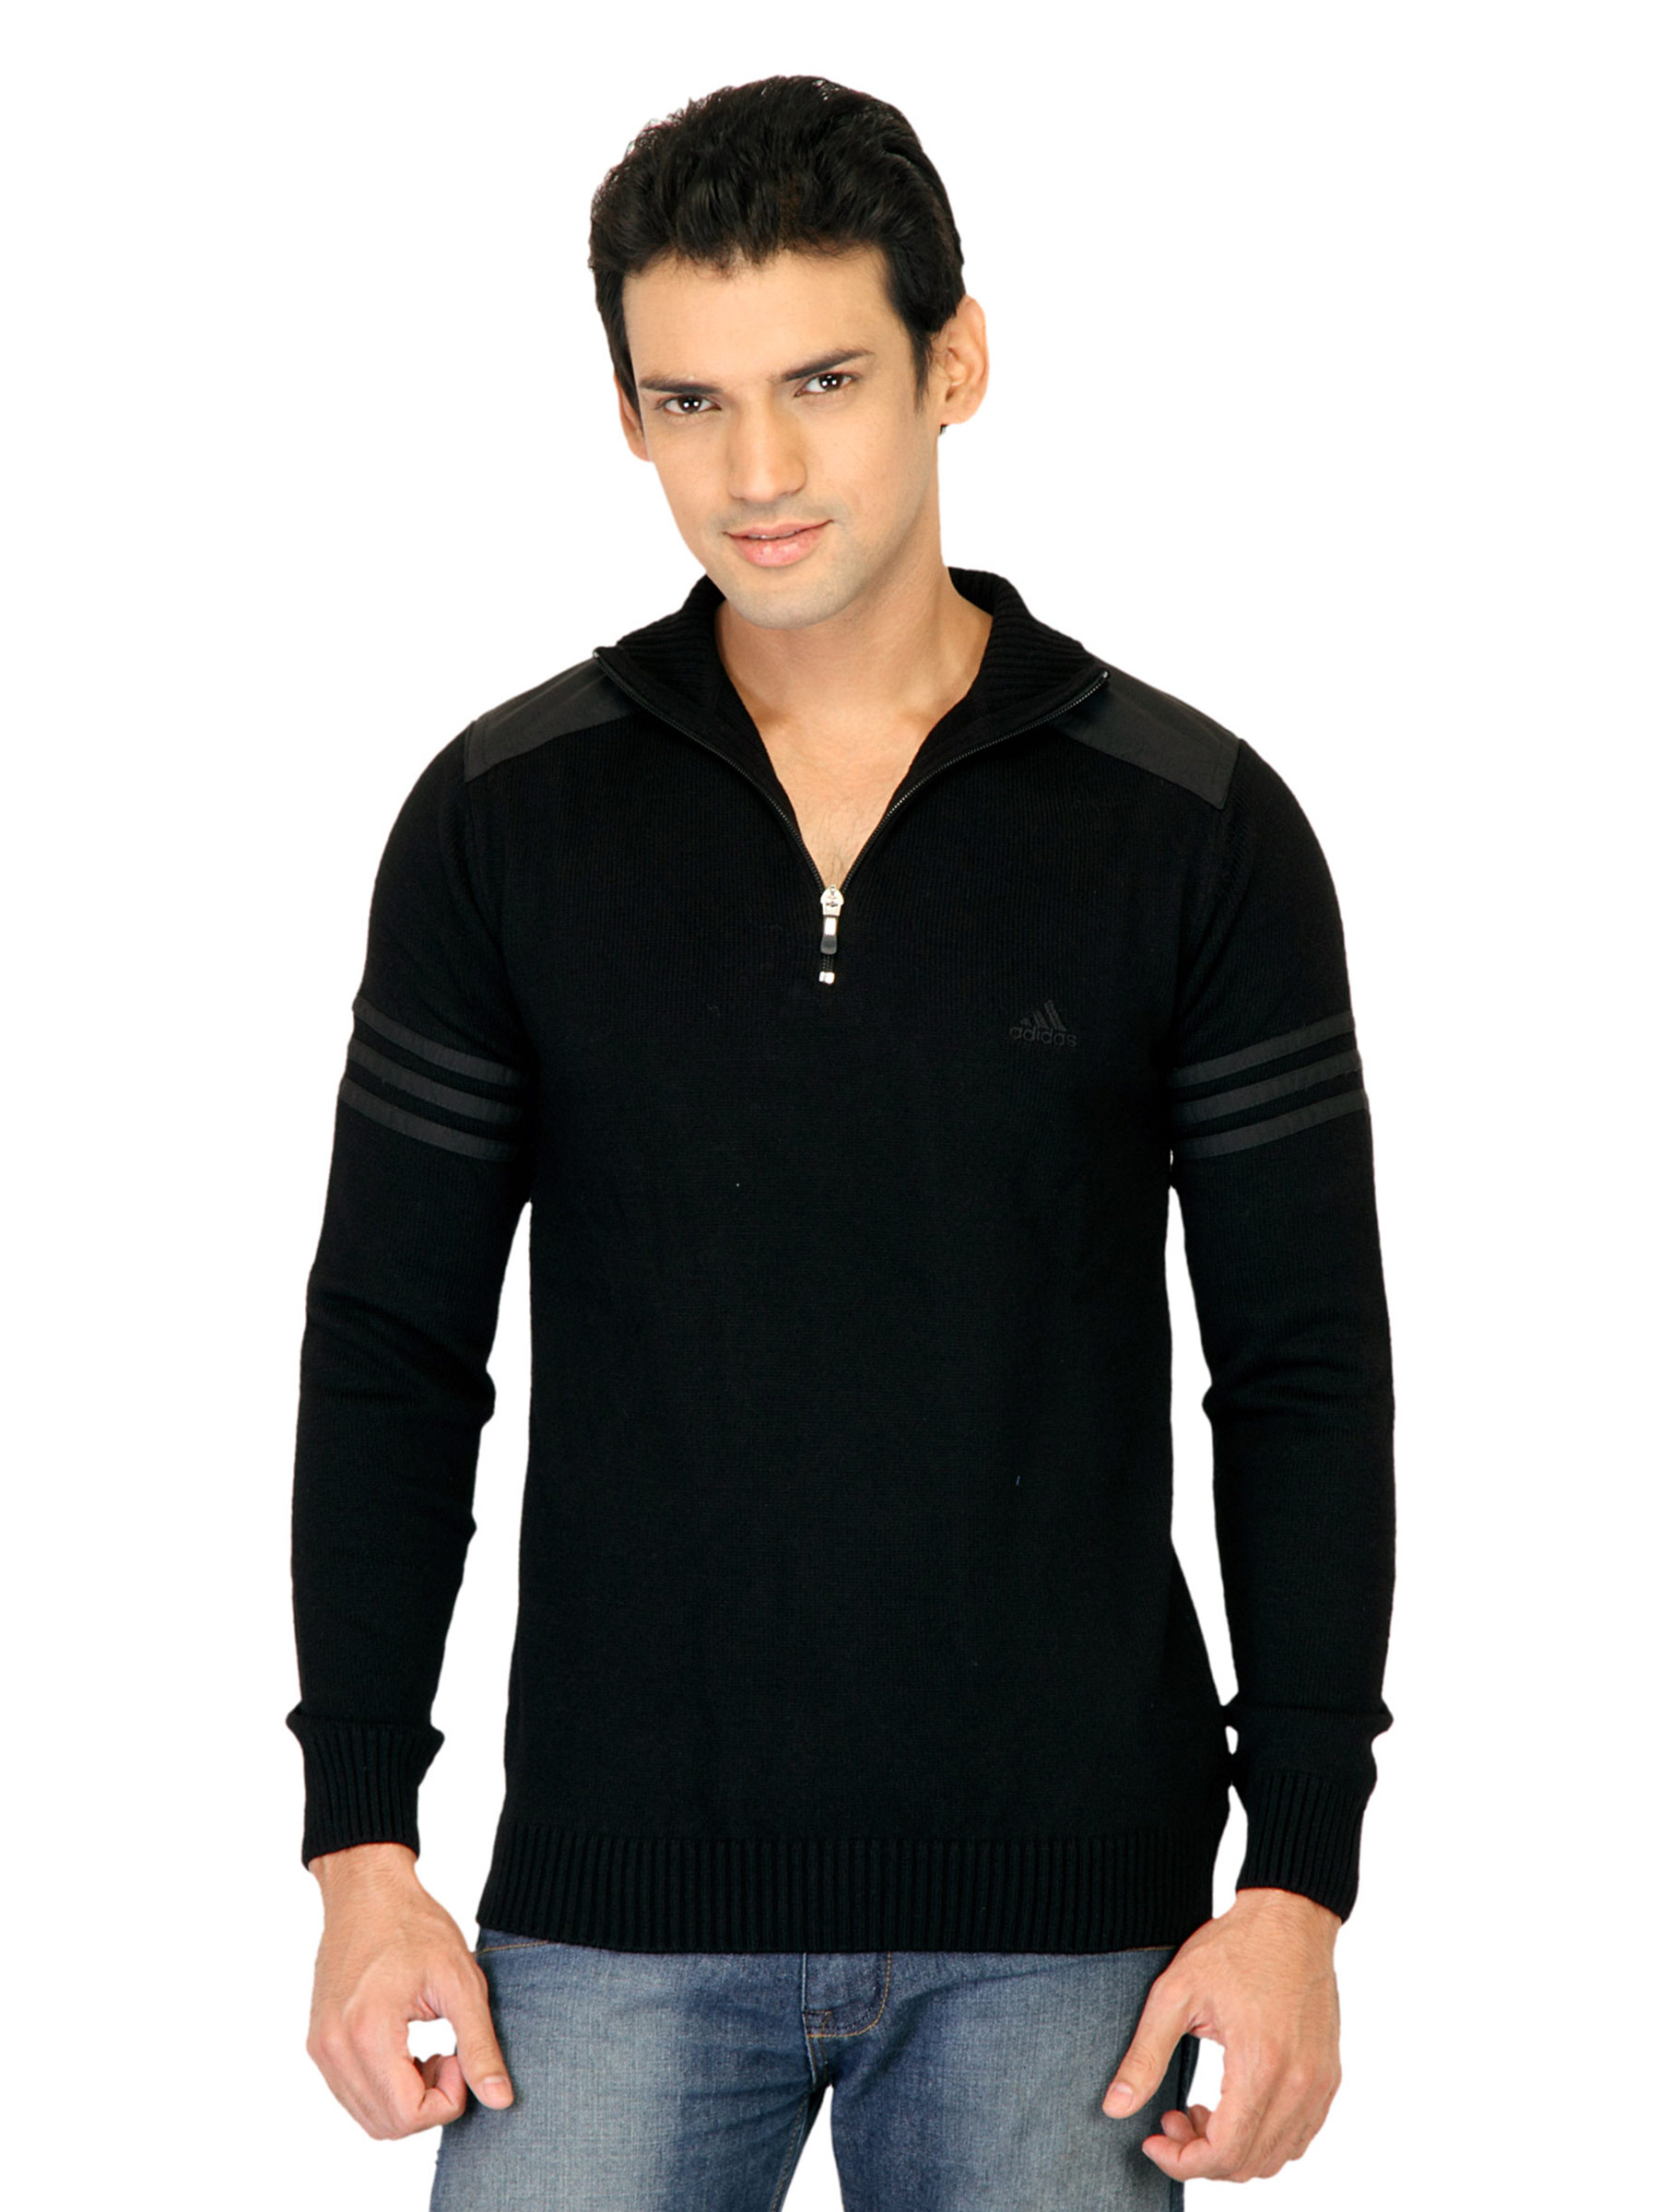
ADIDAS Men Badge P/O Black Sweaters
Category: Apparel / Topwear / Sweaters
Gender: Men
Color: Black
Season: Fall 2011
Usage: Casual